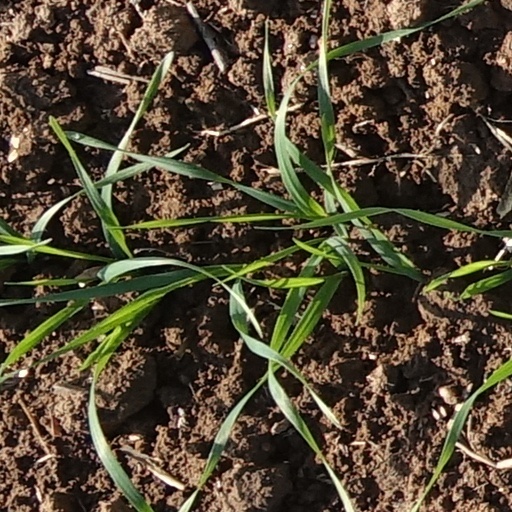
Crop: wheat